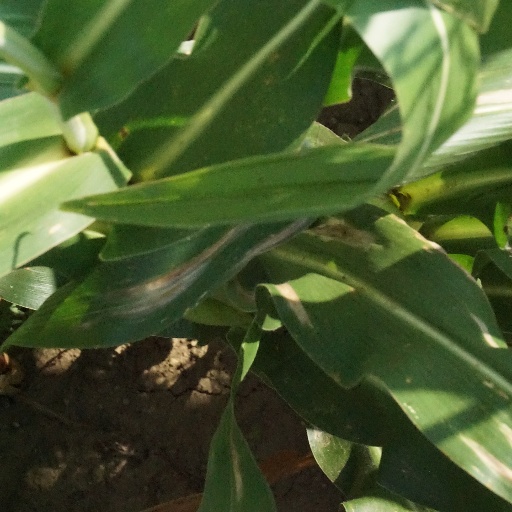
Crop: maize; corn